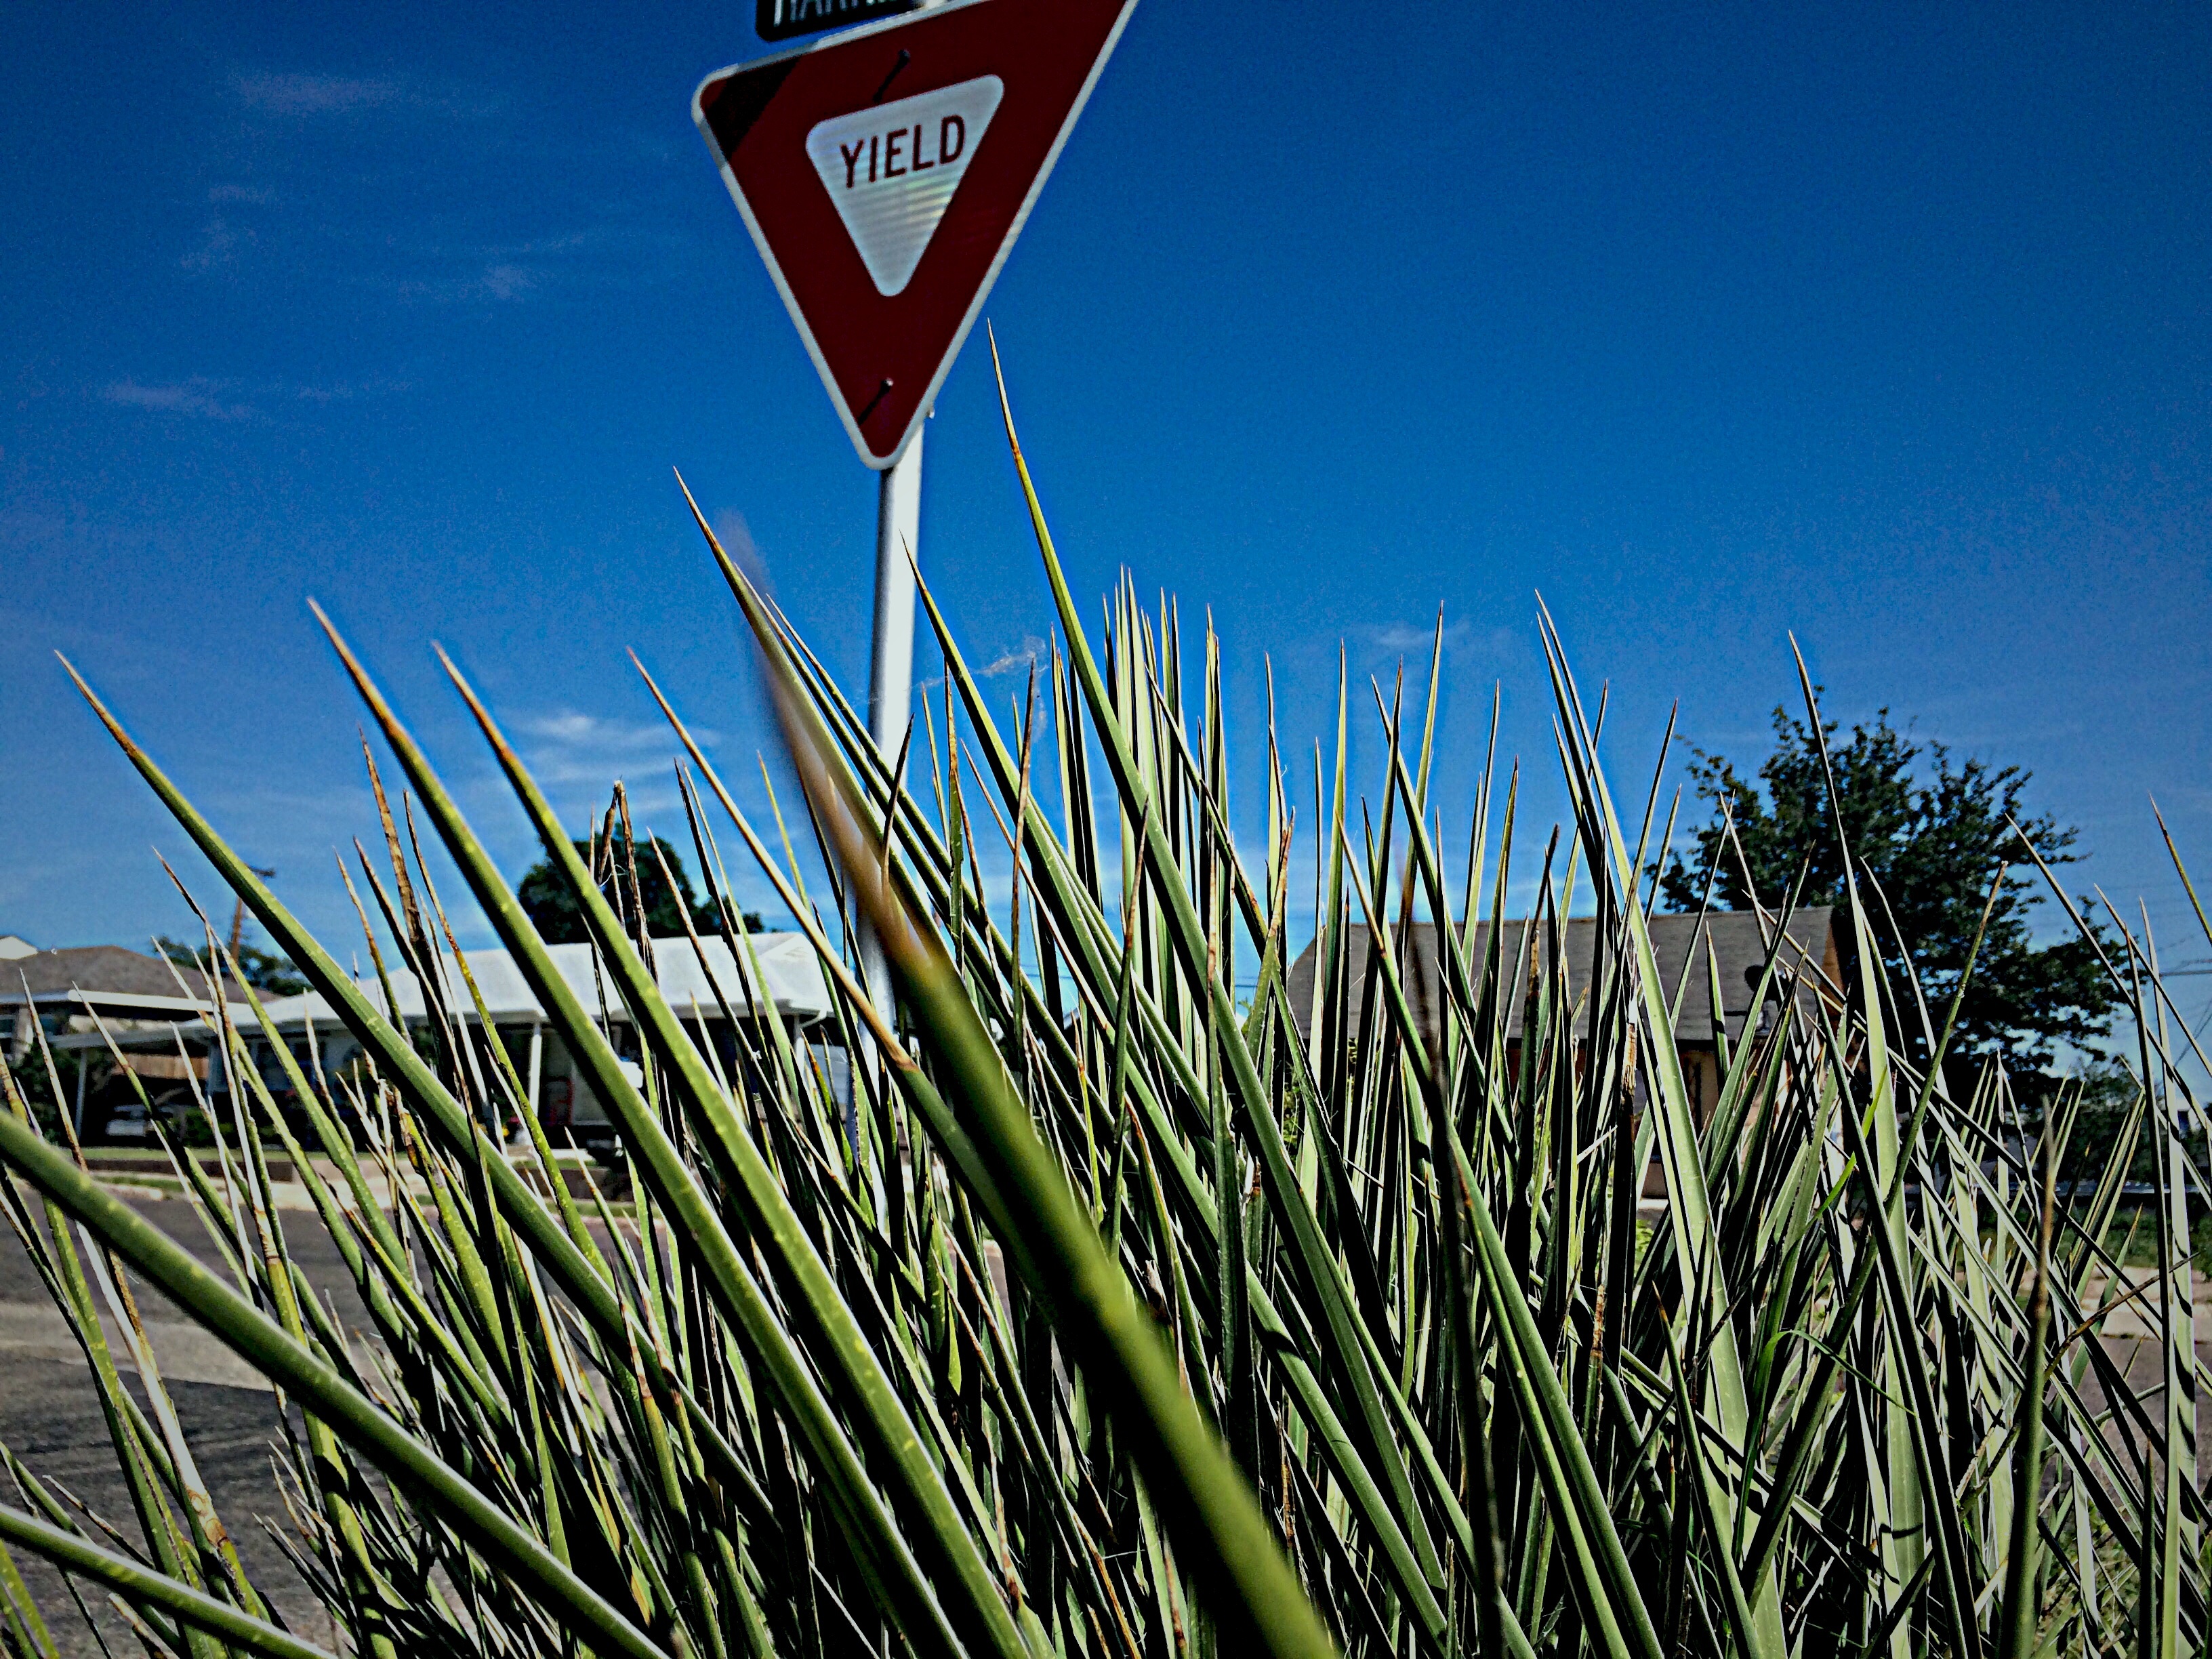
grass, plant, field, lawn, prairie, flower, wind, ecosystem, grass family, arecales